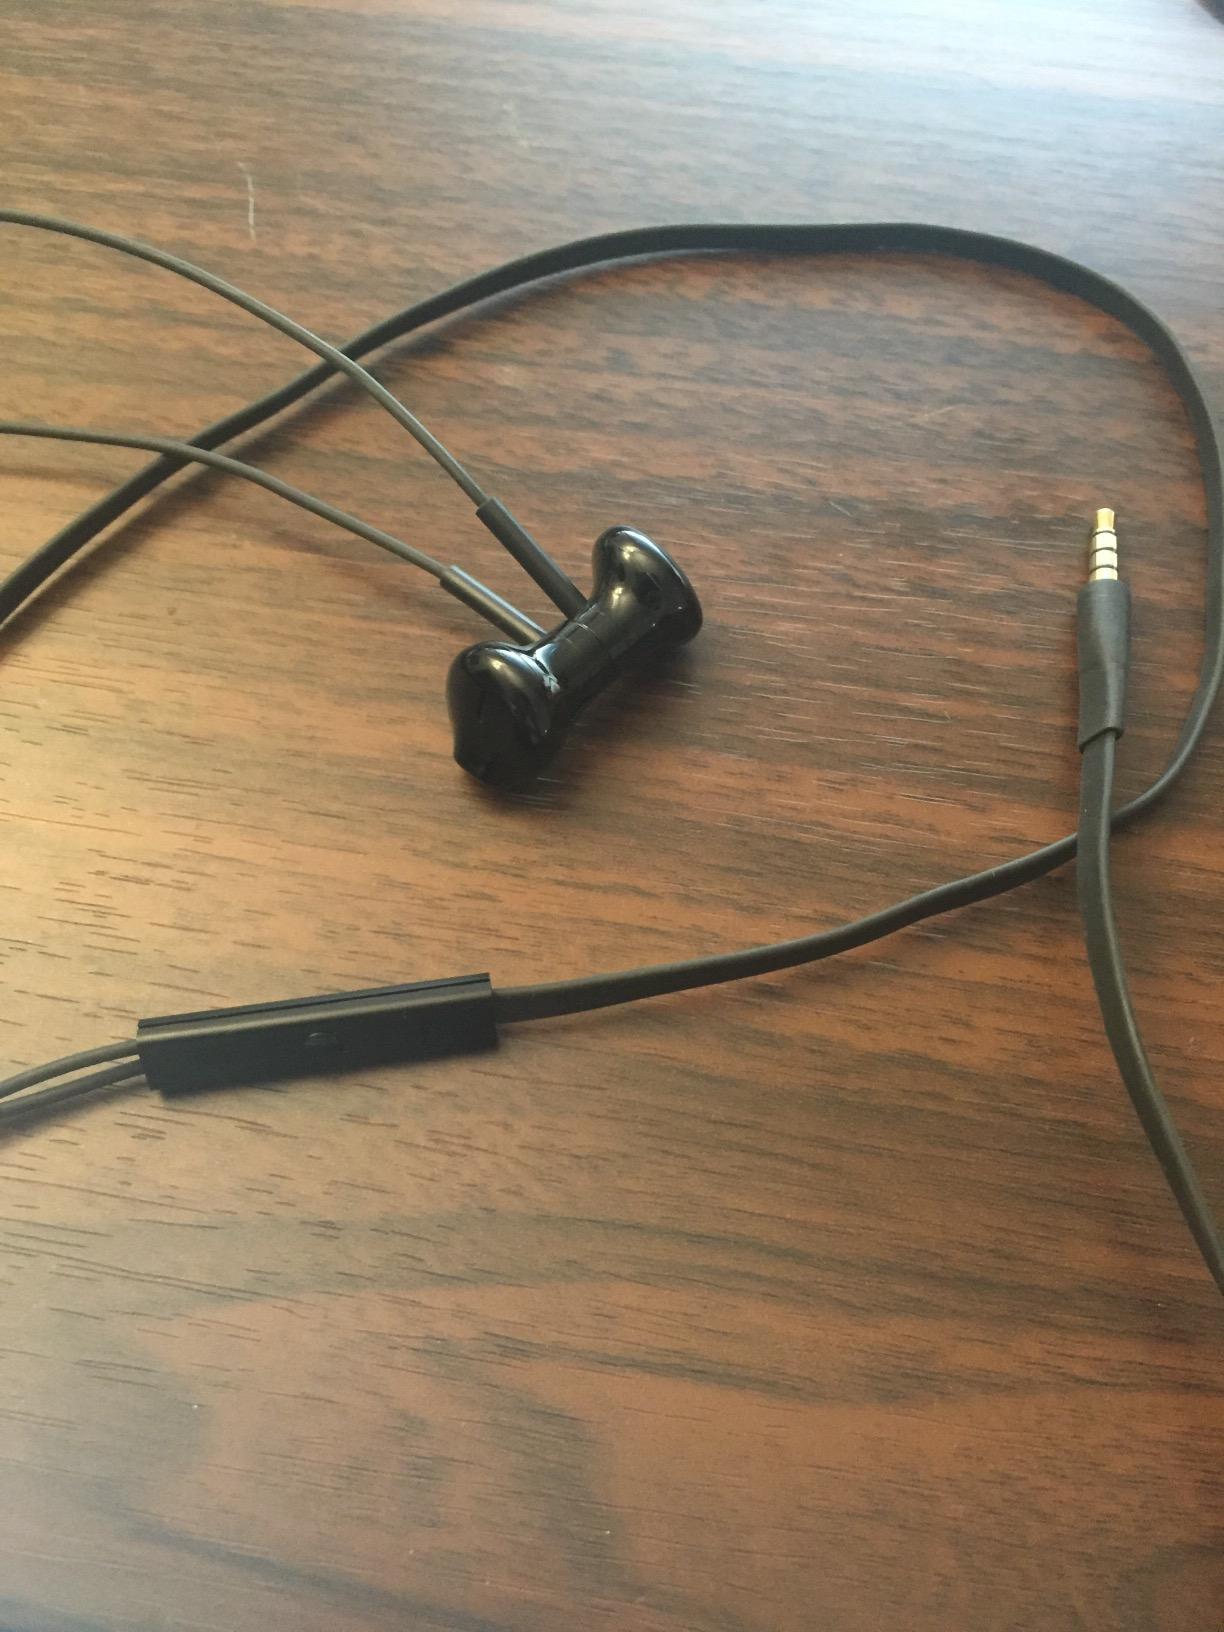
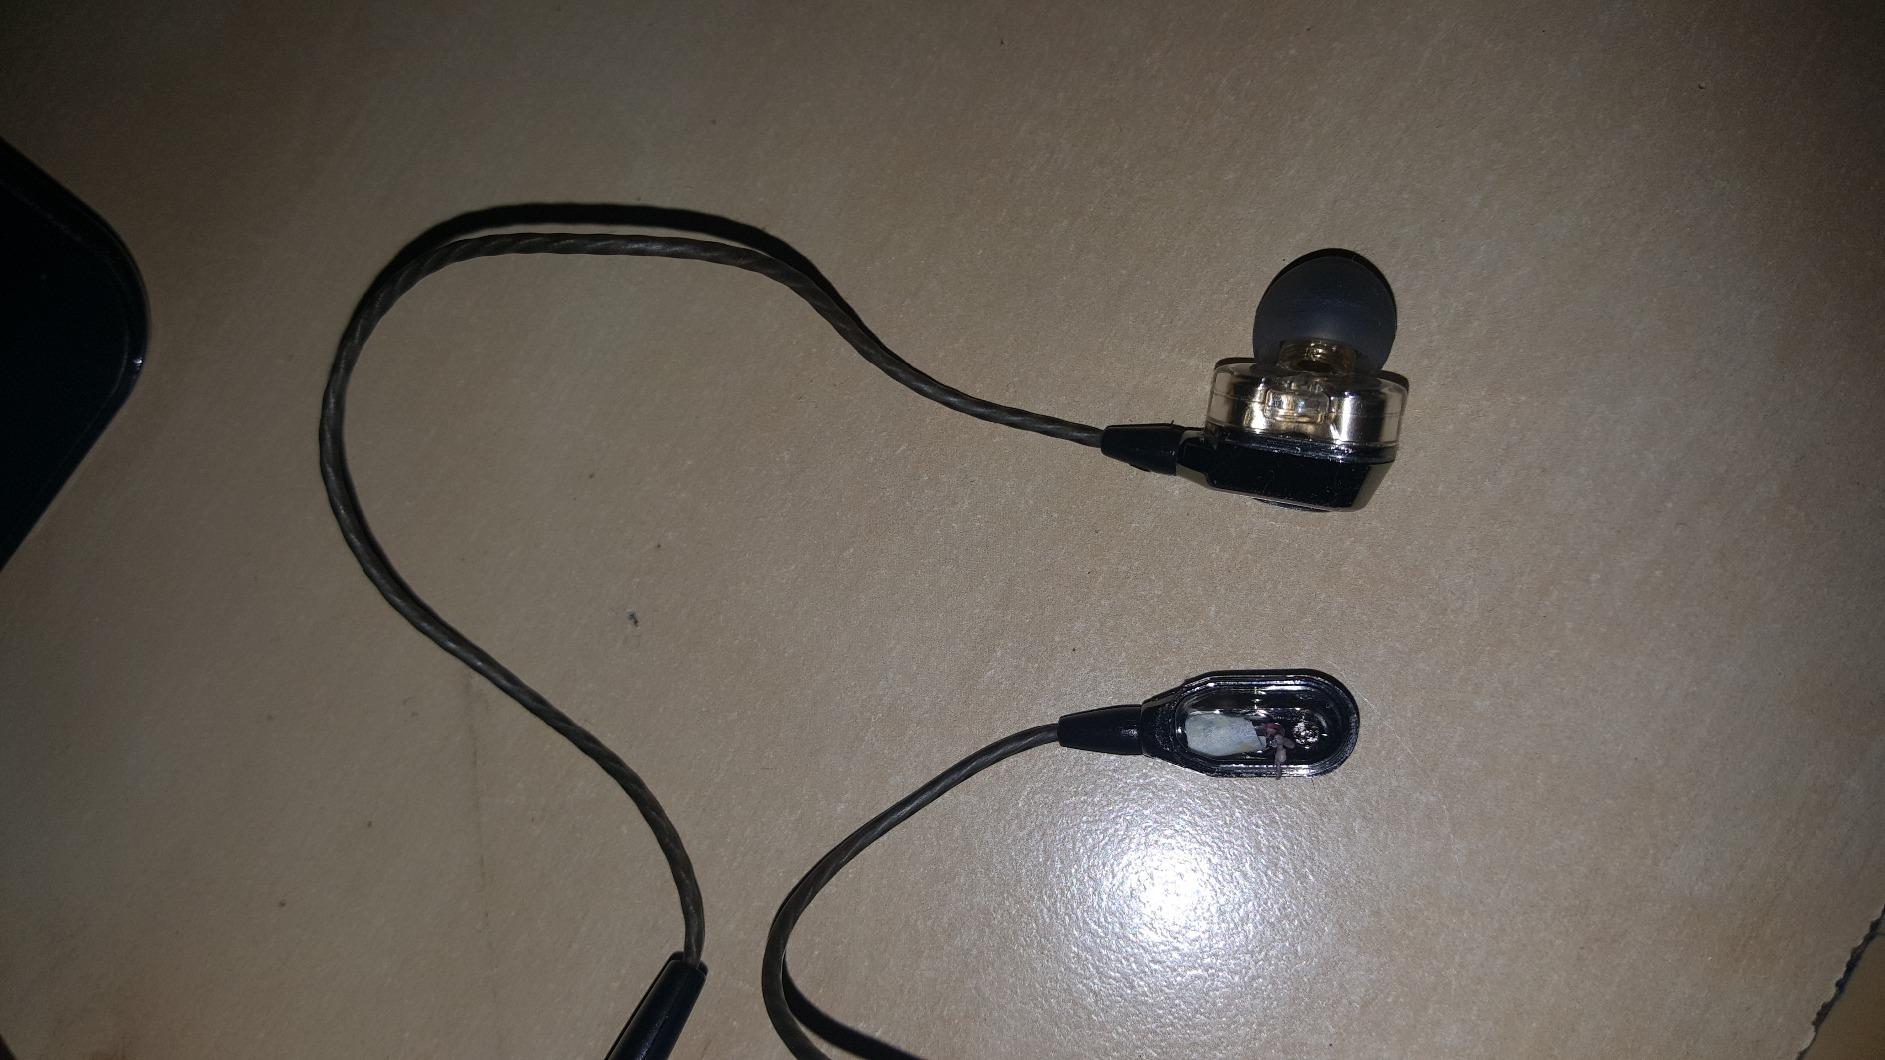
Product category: headphones
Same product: no